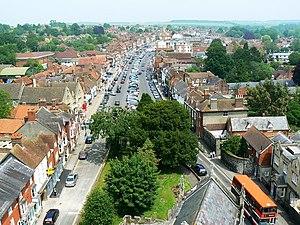
Marlborough est une ville d'Angleterre dans le Wiltshire, de 8 000 habitants, d'après laquelle ont été créés les titres de comte puis de duc de Marlborough dans la pairie d'Angleterre. Plusieurs monarques anglais ont choisi d'y résider au Moyen Âge.